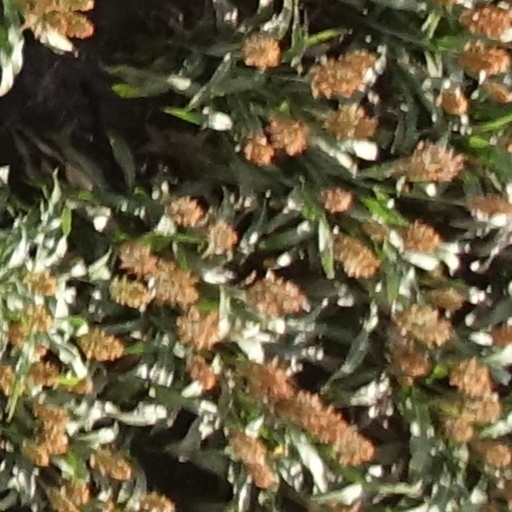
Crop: sorghum